Question: Please indicate a possible affordance area of the apple that can be used for holding
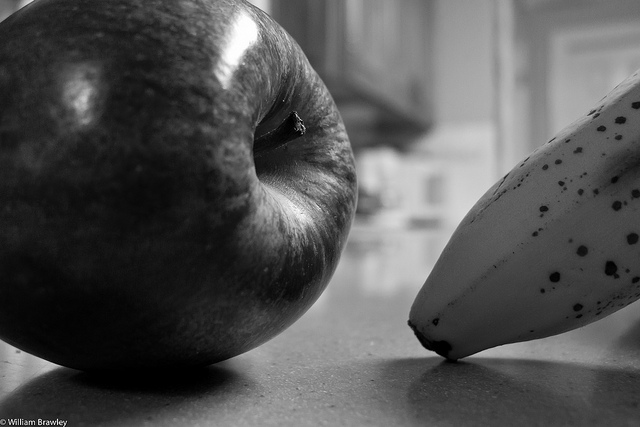
Answer: [3.5, 6, 352.5, 372]